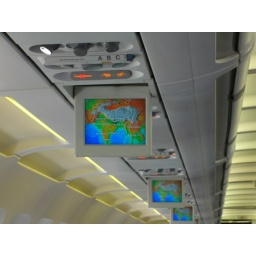
Screen in plane showing plane and mountains